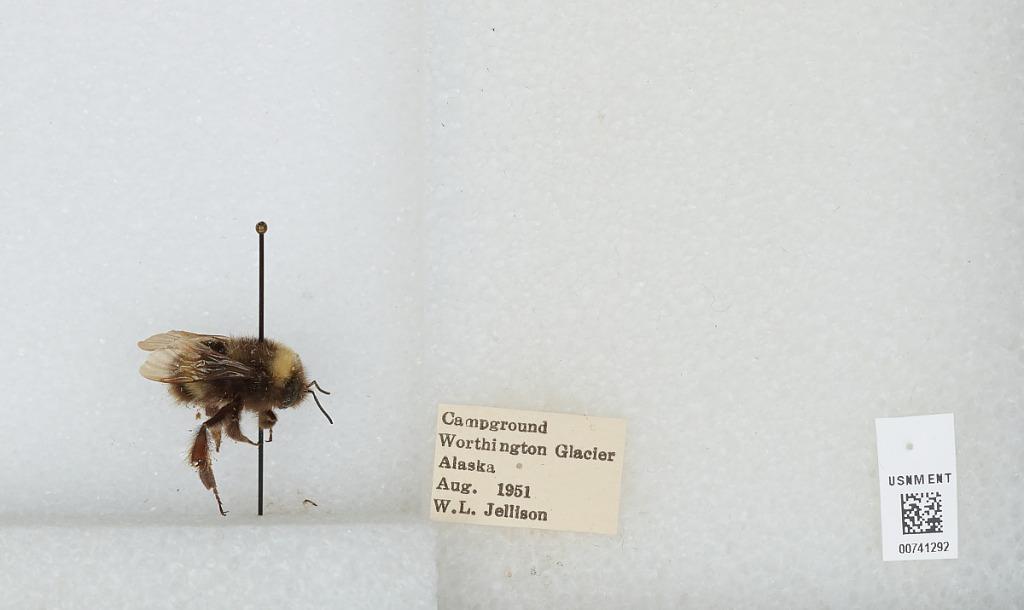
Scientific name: Bombus (Bombus) occidentalis Greene
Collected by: W. Jellison
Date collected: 1951-8-1
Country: United States
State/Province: Alaska
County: Valdez-Cordova
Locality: Campground, Worthington Glacier
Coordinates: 61.1672, -145.703